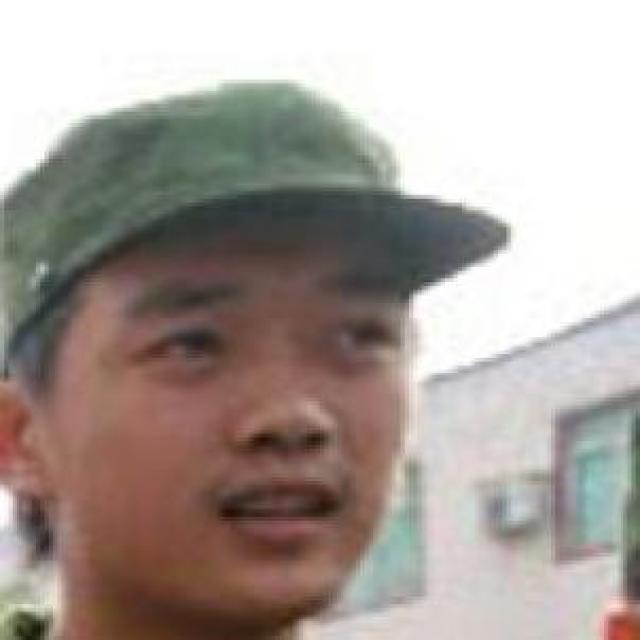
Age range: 13-20